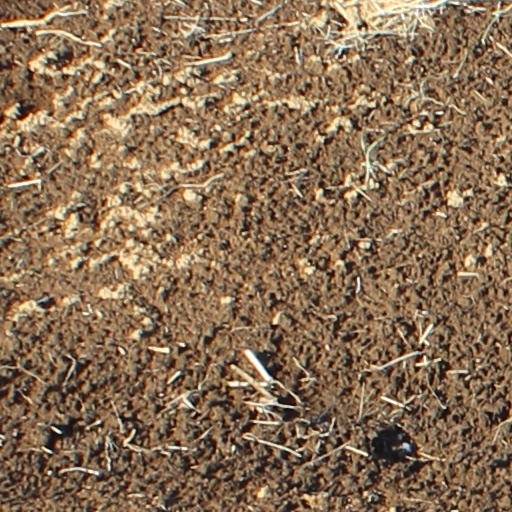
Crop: wheat